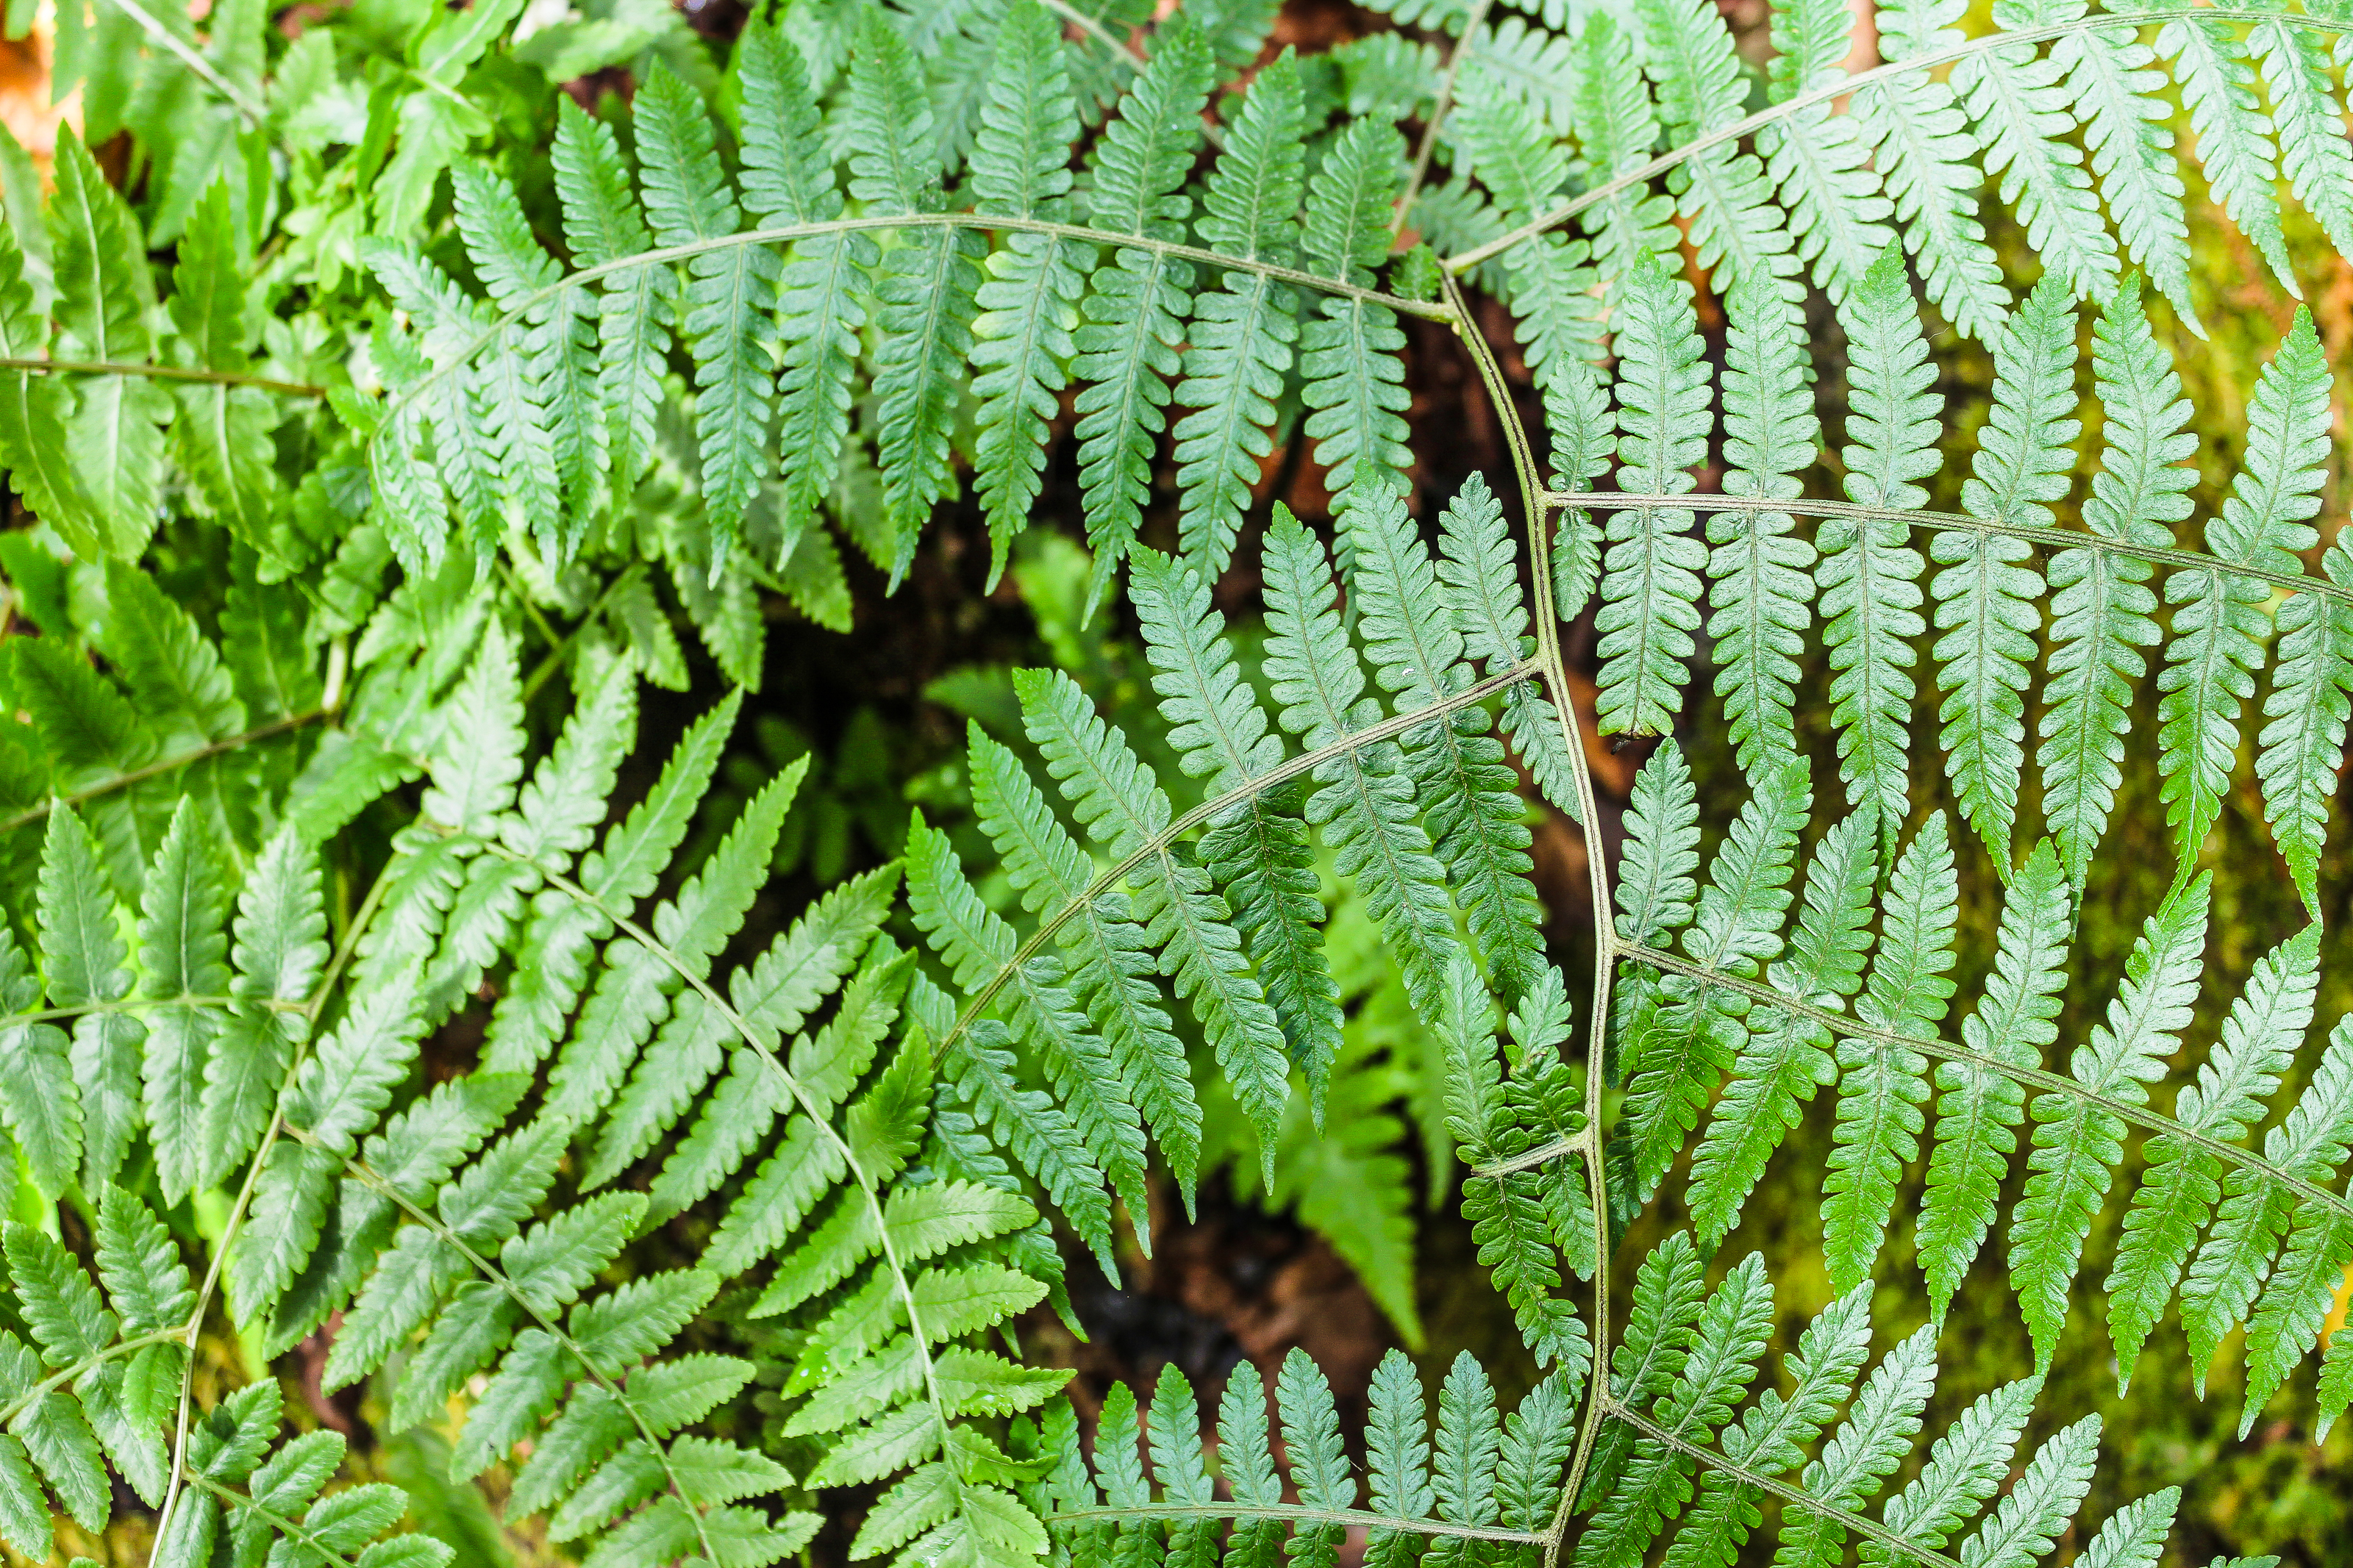
background, beautiful, botany, closeup, color, fern, flora, foliage, forest, fresh, garden, grass, green, growth, leaf, natural, nature, nobody, outdoor, park, pattern, plant, season, shadow, spring, stem, summer, sunlight, ferns and horsetails, terrestrial plant, vegetation, vascular plant, ostrich fern, flower, biome, tree, organism, groundcover, temperate broadleaf and mixed forest, valdivian temperate rain forest, Gnetae, Phyllanthus family